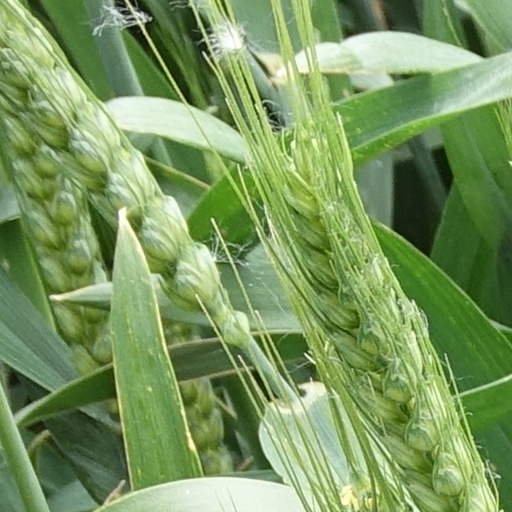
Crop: wheat